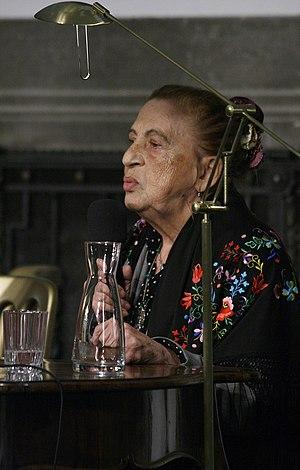
Ceija Stojka, née le 28 mai 1933 à Kraubath an der Mur et morte le 28 janvier 2013 à Vienne, est une écrivaine et artiste peintre autrichienne d'origine rom, rescapée du génocide rom durant la Seconde Guerre mondiale.